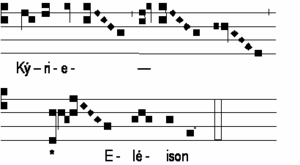
Dans l'art musical, un mélisme est une figure mélodique de plusieurs notes portant une syllabe.